Tidal range

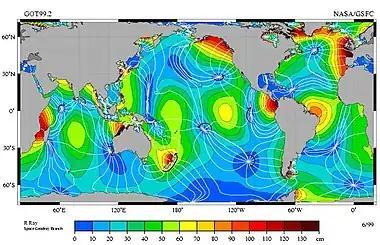

The typical tidal range in the open ocean is about – mapped in blue and green at right. Mean ranges near coasts vary from near zero to , with the range depending on the volume of water adjacent to the coast, and the geography of the basin the water sits in. Larger bodies of water have higher ranges, and the geography can act as a funnel amplifying or dispersing the tide.